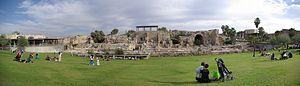
Césarée est le nom d'une ville antique de Judée et moderne d'Israël, située sur la côte méditerranéenne à 20 km au sud de la ville de Dor, entre Netanya et Hadera.